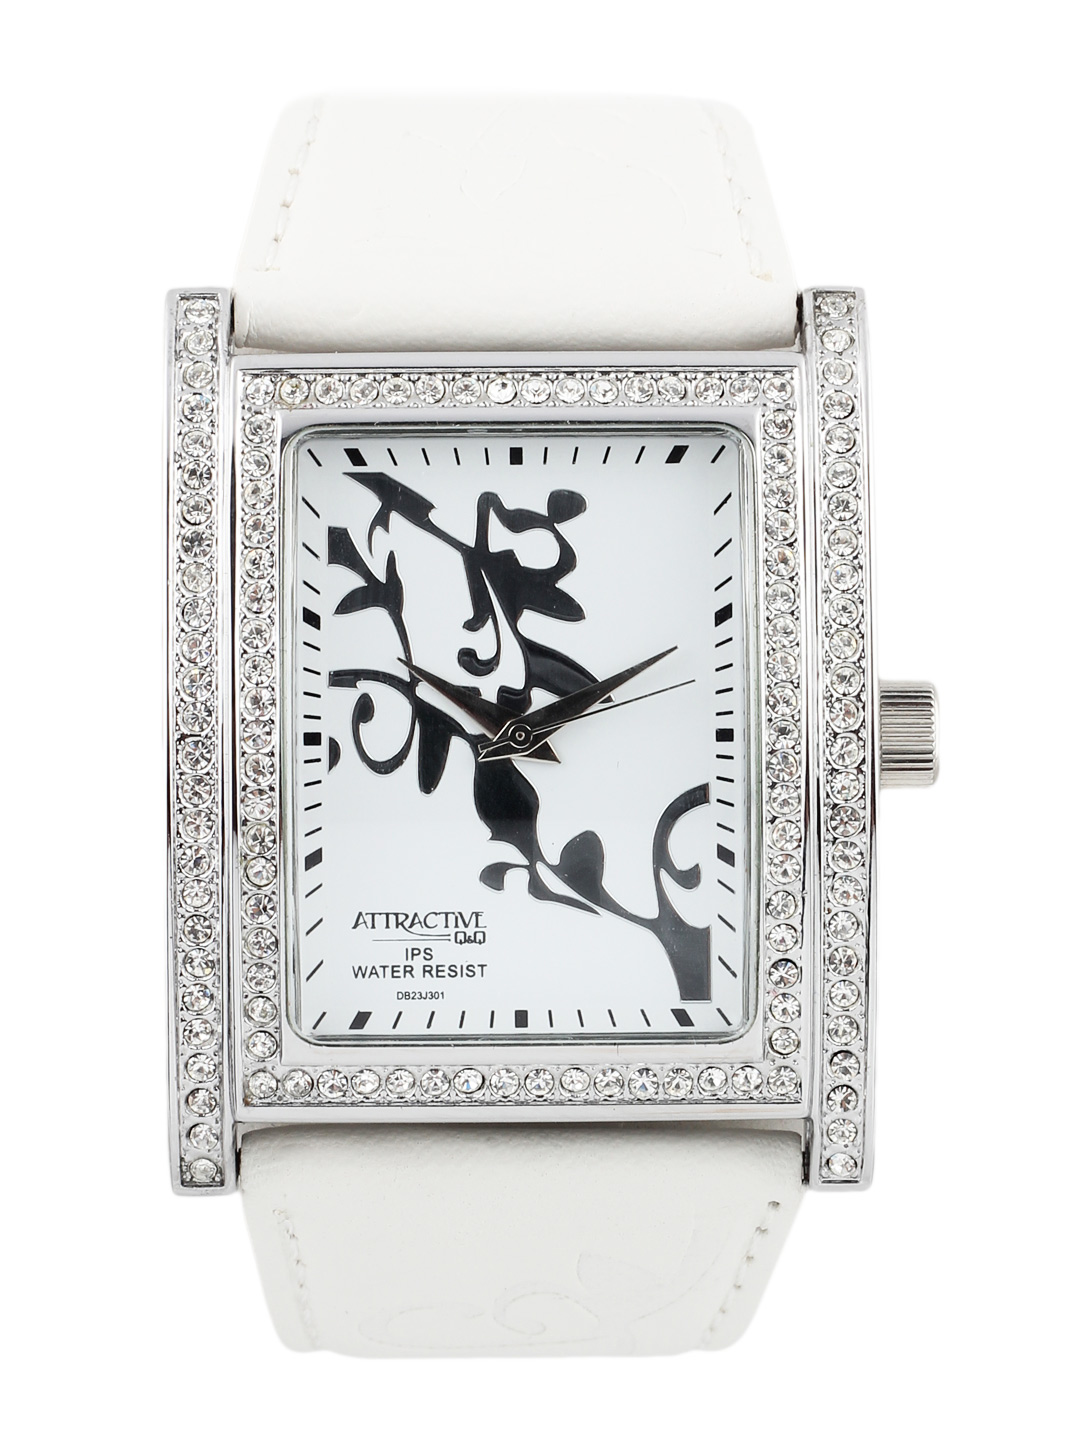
Q&Q Women White Dial Analog Watch
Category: Accessories / Watches / Watches
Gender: Women
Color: White
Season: Winter 2016
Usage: Casual